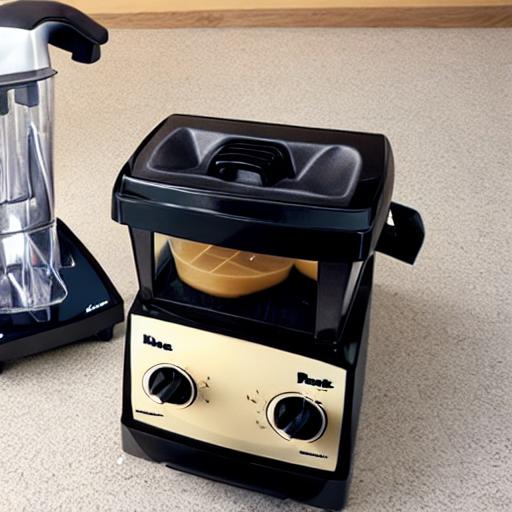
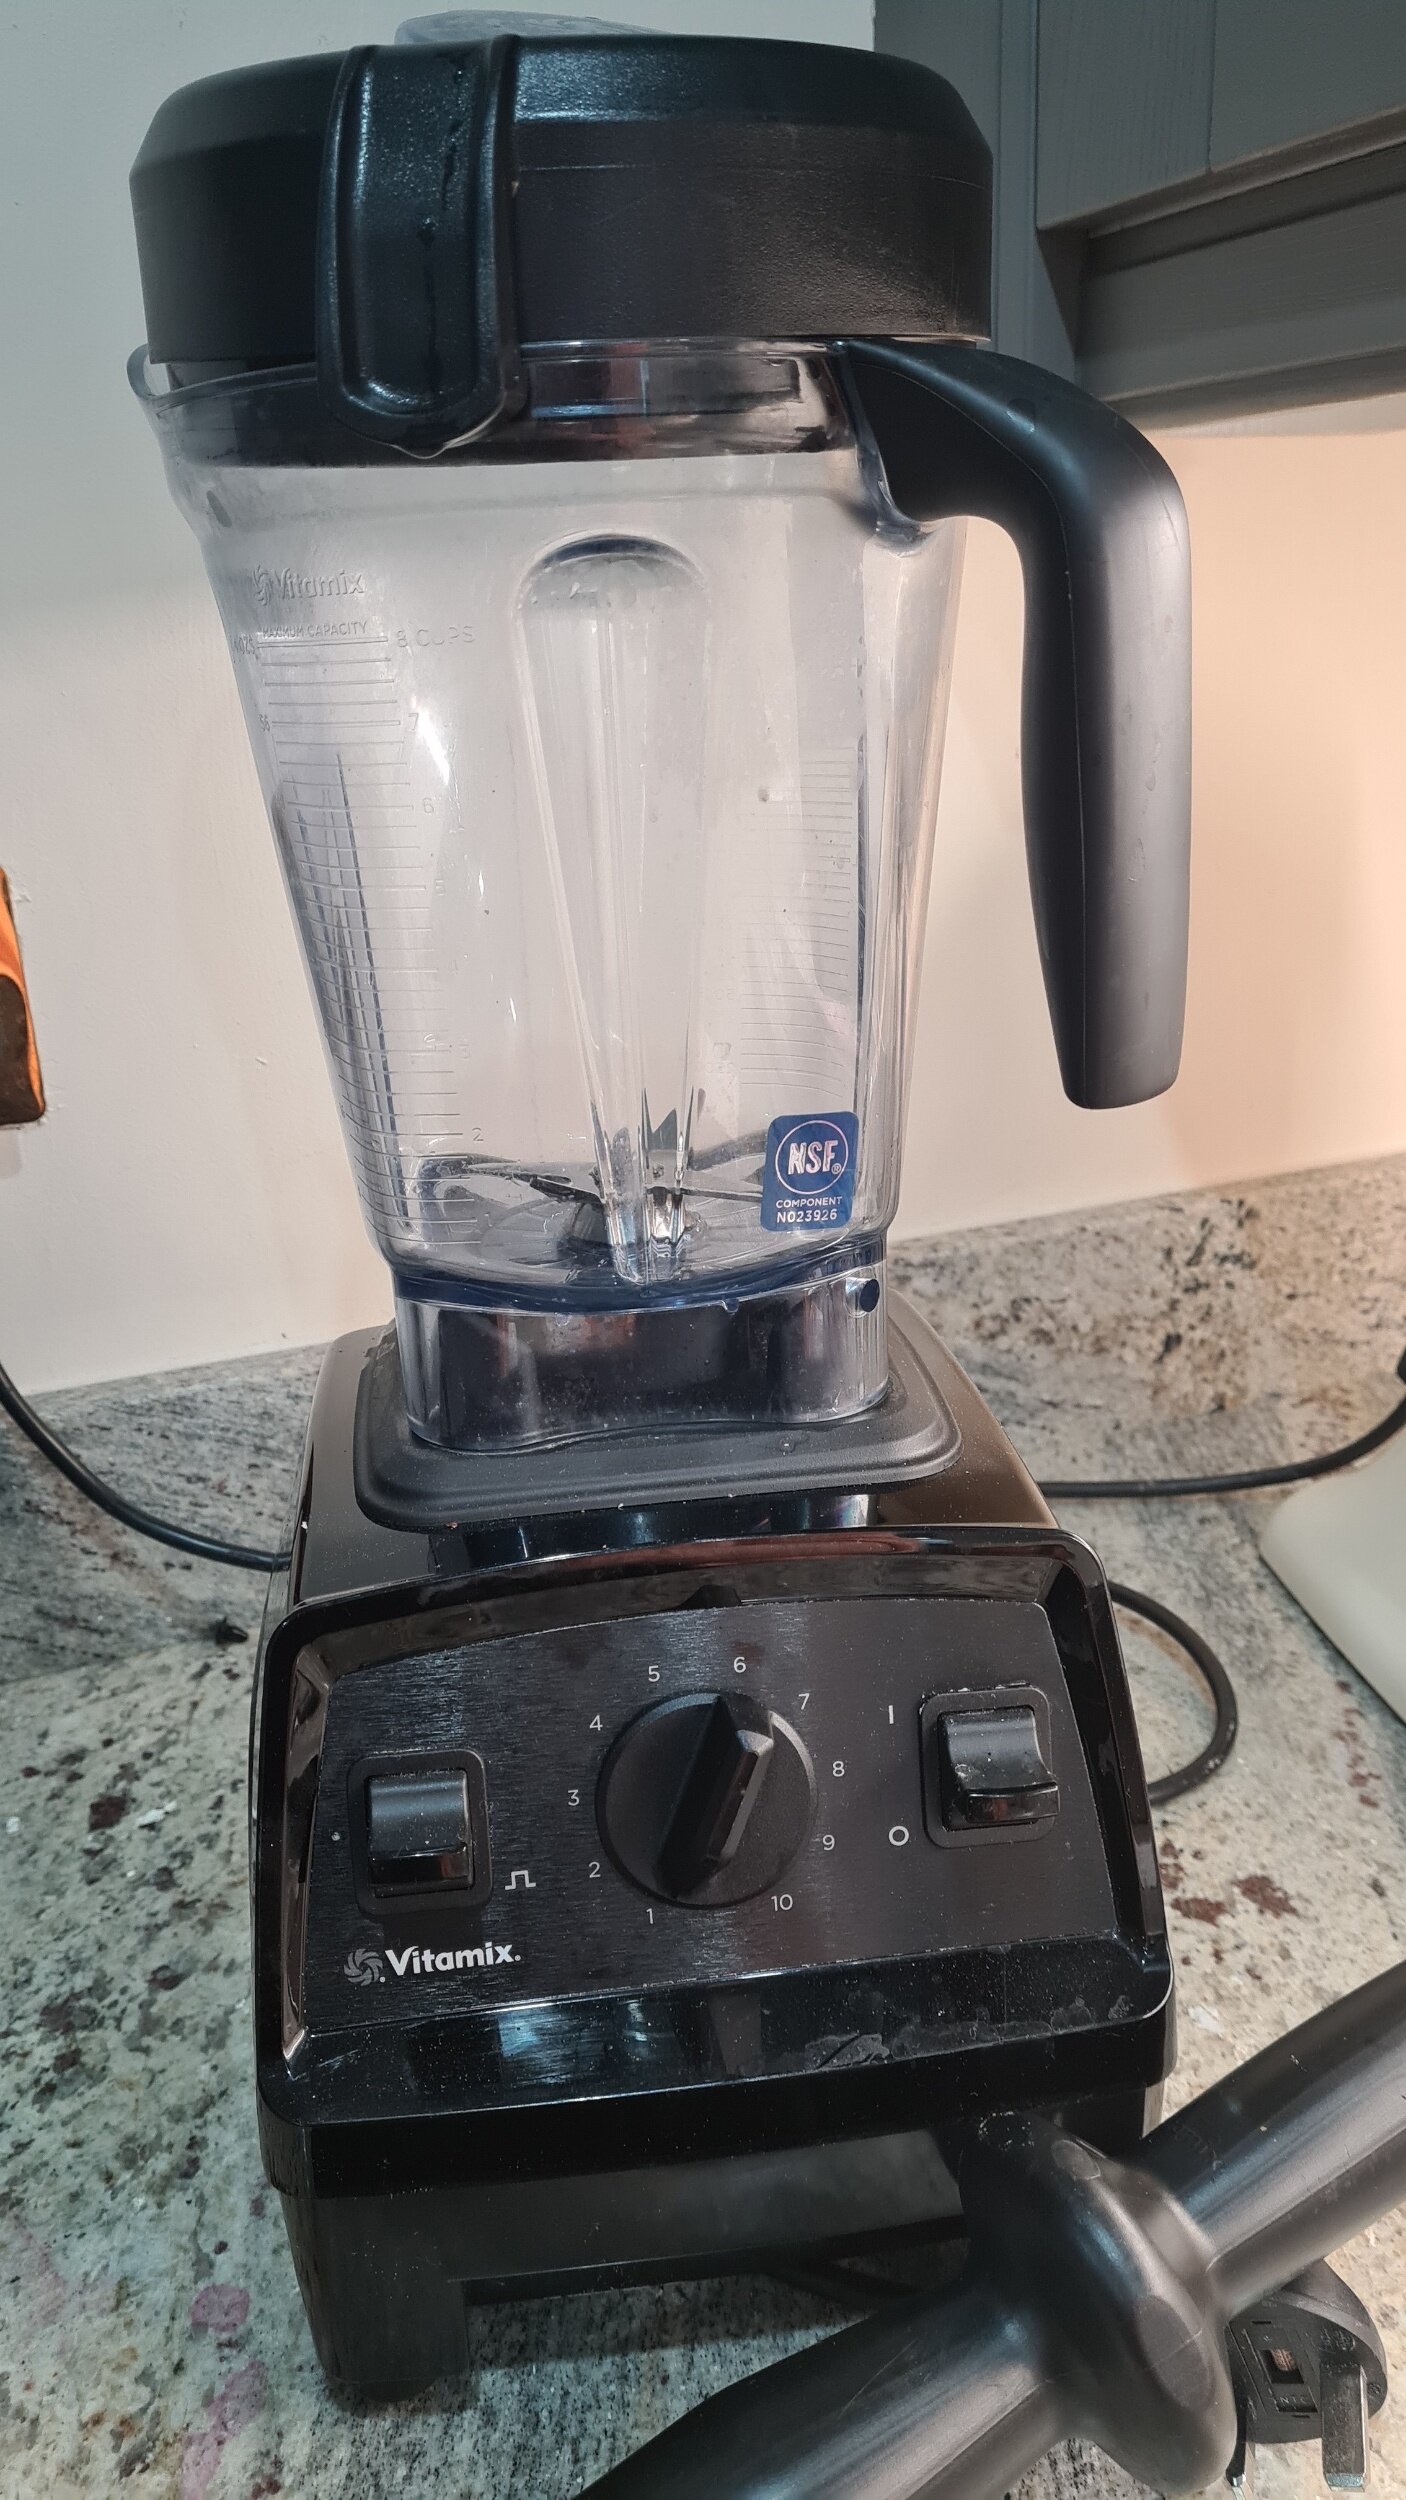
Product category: items_blender
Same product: no